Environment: real
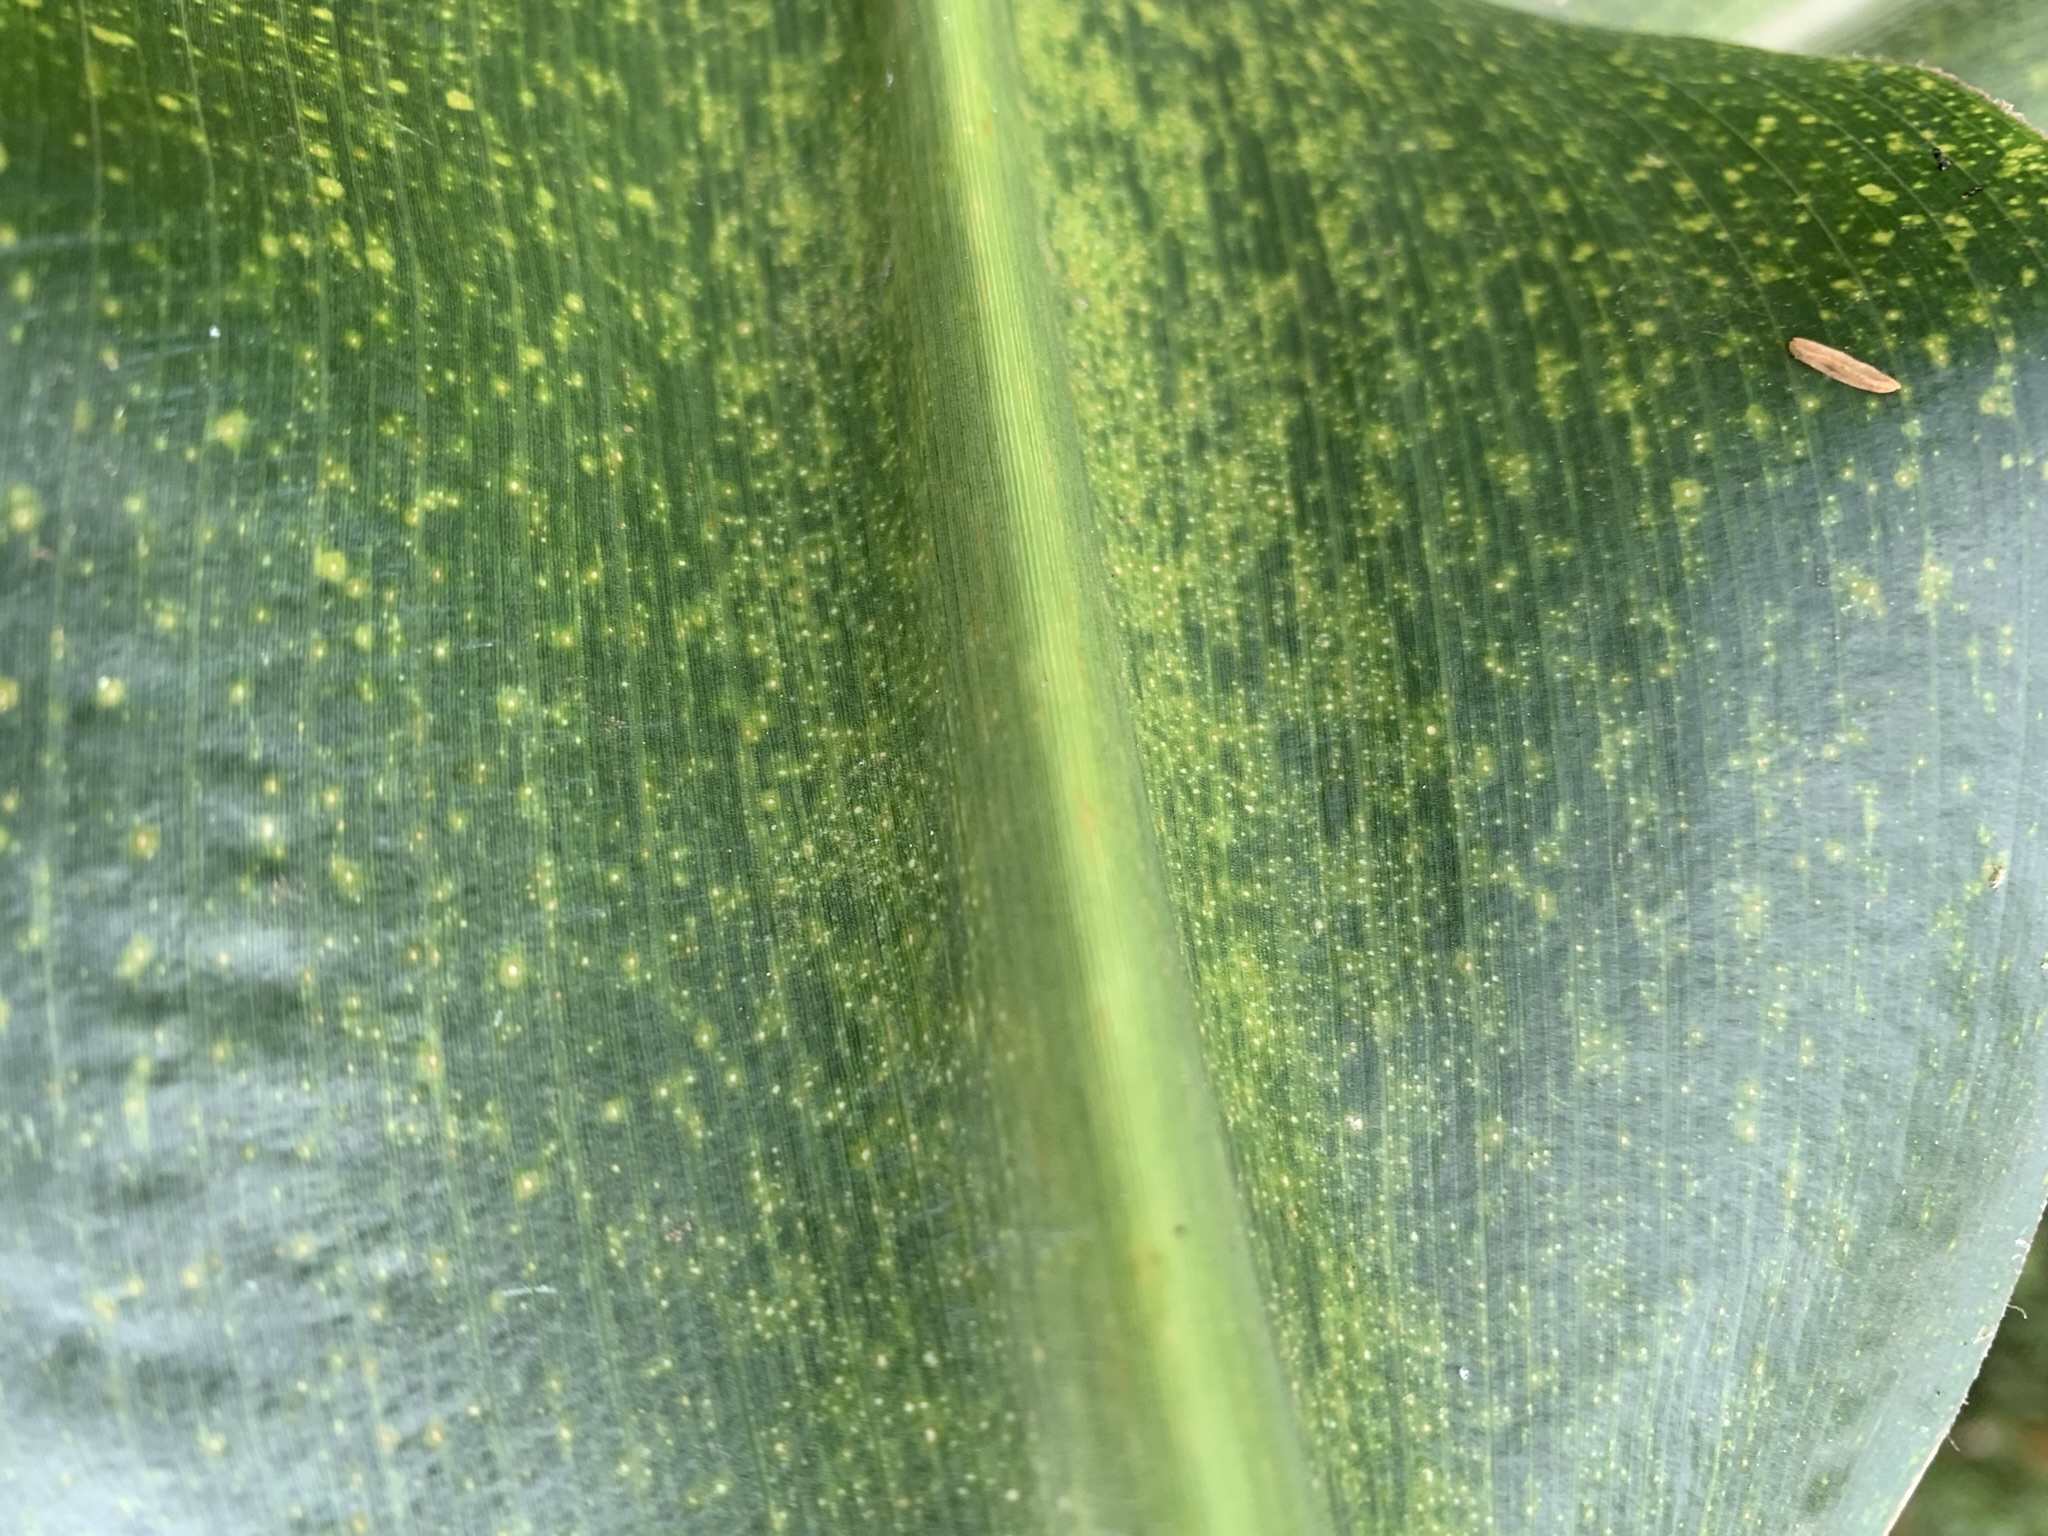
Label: lethal_necrosis